La Martre, Quebec

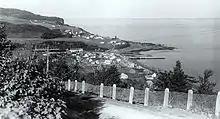
La Martre ca. 1935

The area saw permanent settlement in the late 19th century and was originally called Rivière-à-la-Marthe, after the Marten River (French: "Rivière à la Marthe") that flows into the Gulf of Saint Lawrence there. The marten is found along this river's banks and is abundant in the Gaspé region.